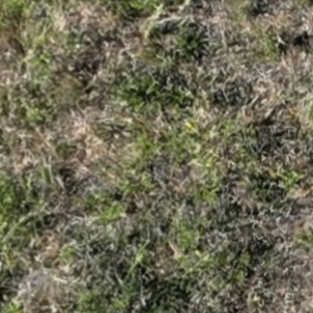
Month: july